Somers House

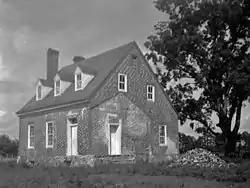
HABS image of the Somers House

Somers House was a historic home located near Jamesville, Northampton County, Virginia. It was built after 1727, and was a -story, rectangular brick structure covered by a steep gable roof with dormers. It was demolished.